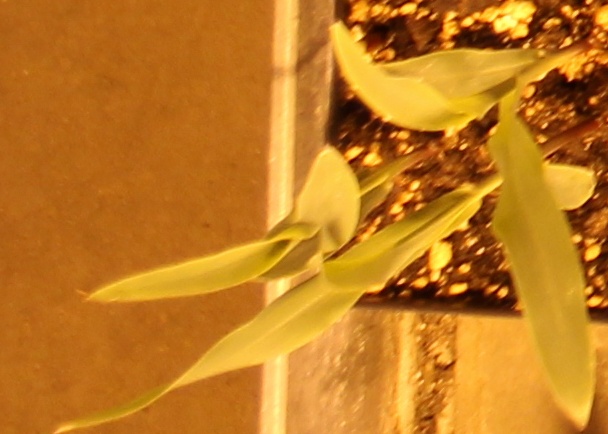
Label: Corn